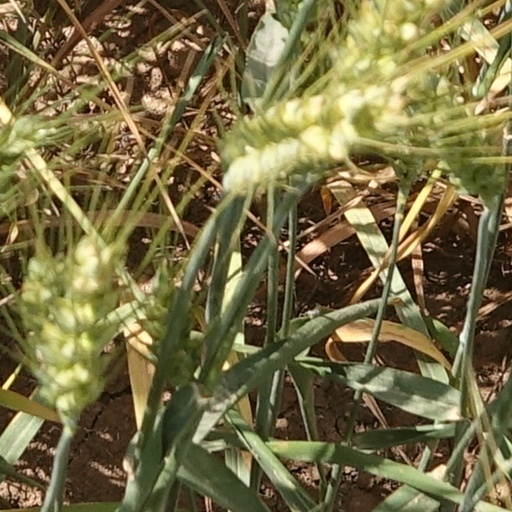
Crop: wheat